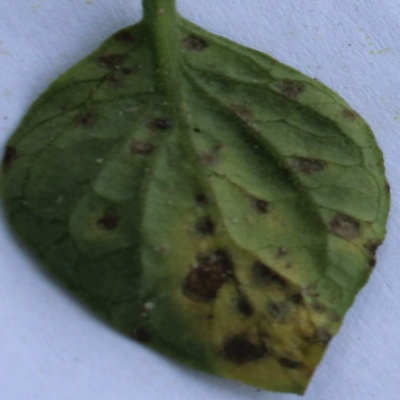
Crop: Tomato
Condition: septoria leaf spot